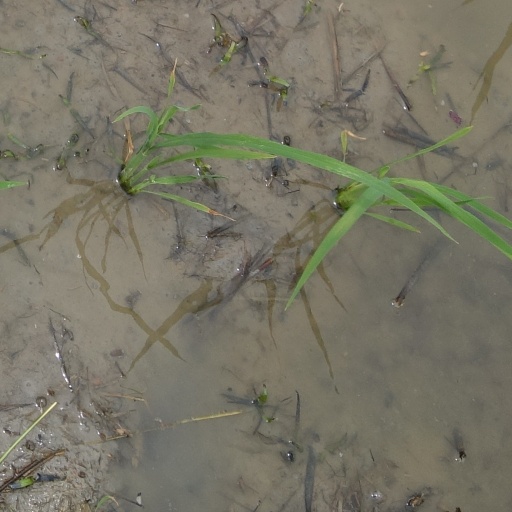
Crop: rice